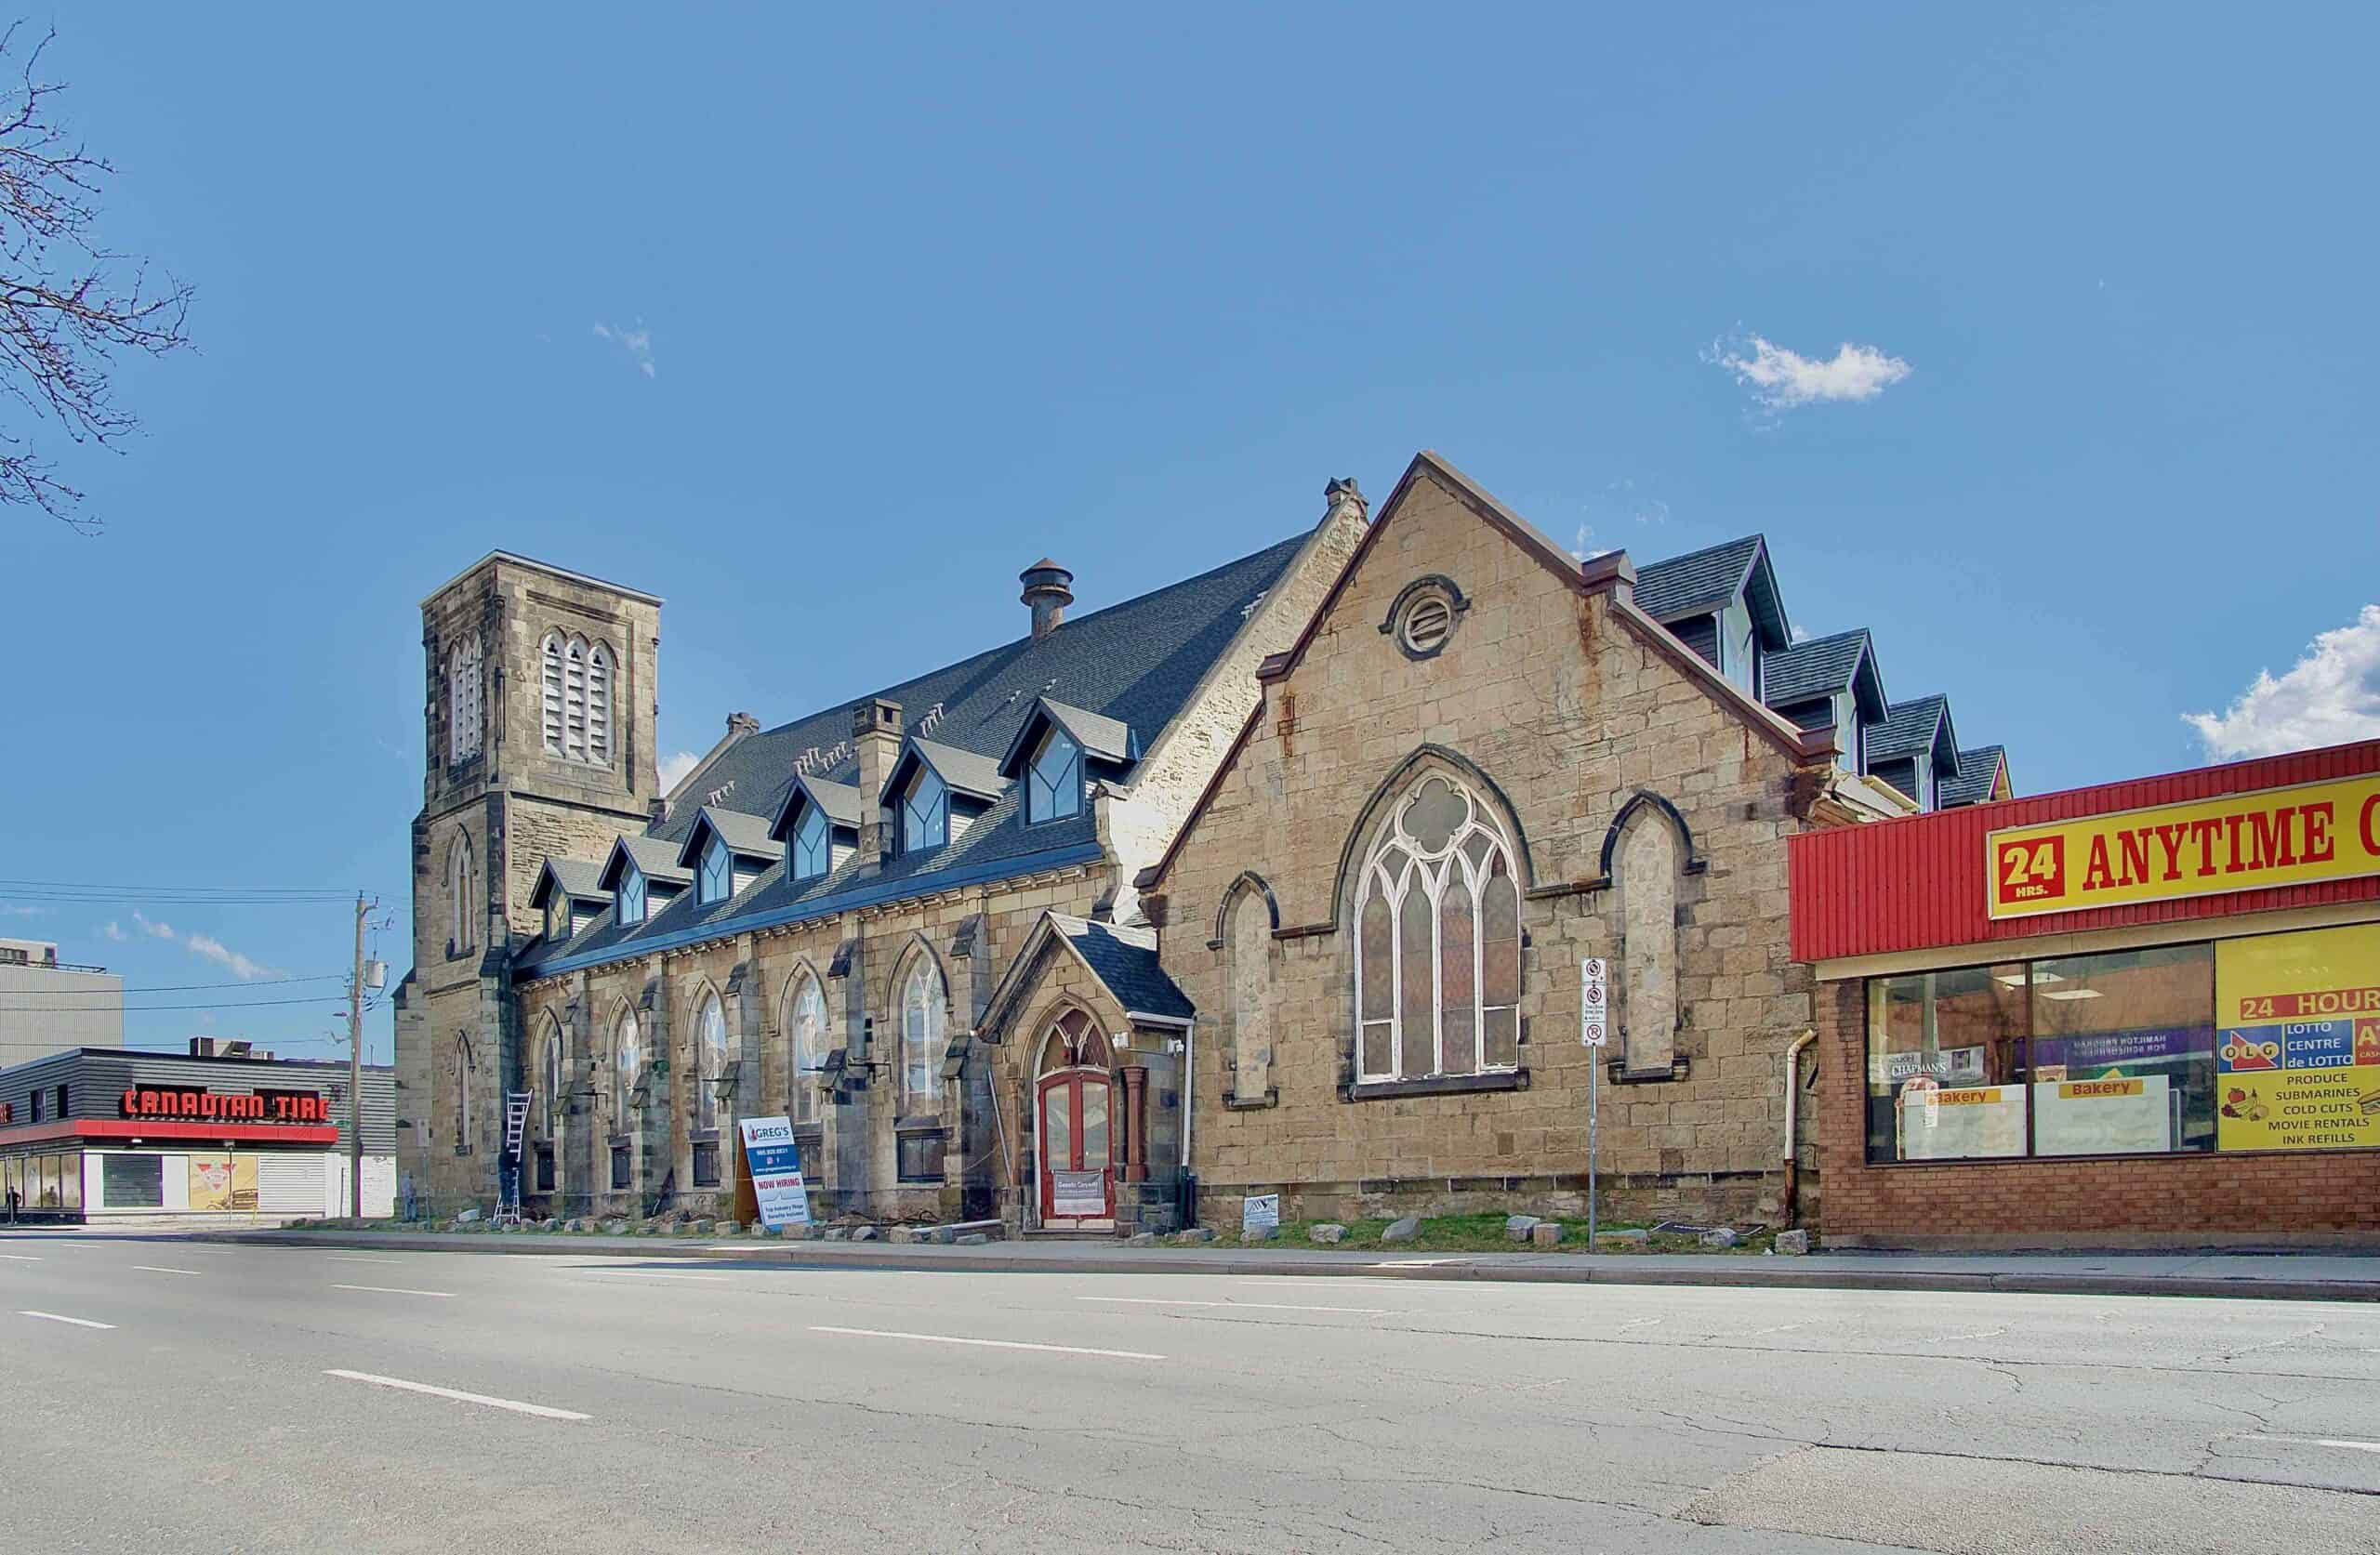
city, sky, cloud, window, building, road surface, house, asphalt, road, facade, tree, plant, tower, street, tar, mixed use, suburb, church, medieval architecture, brick, pole, lane, downtown, chapel, roof, cumulus, art